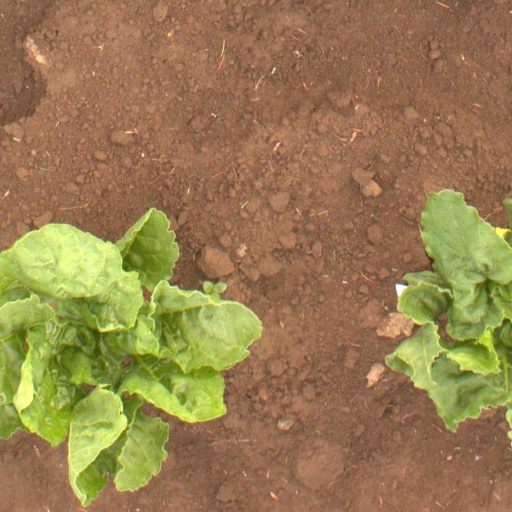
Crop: sugar beet